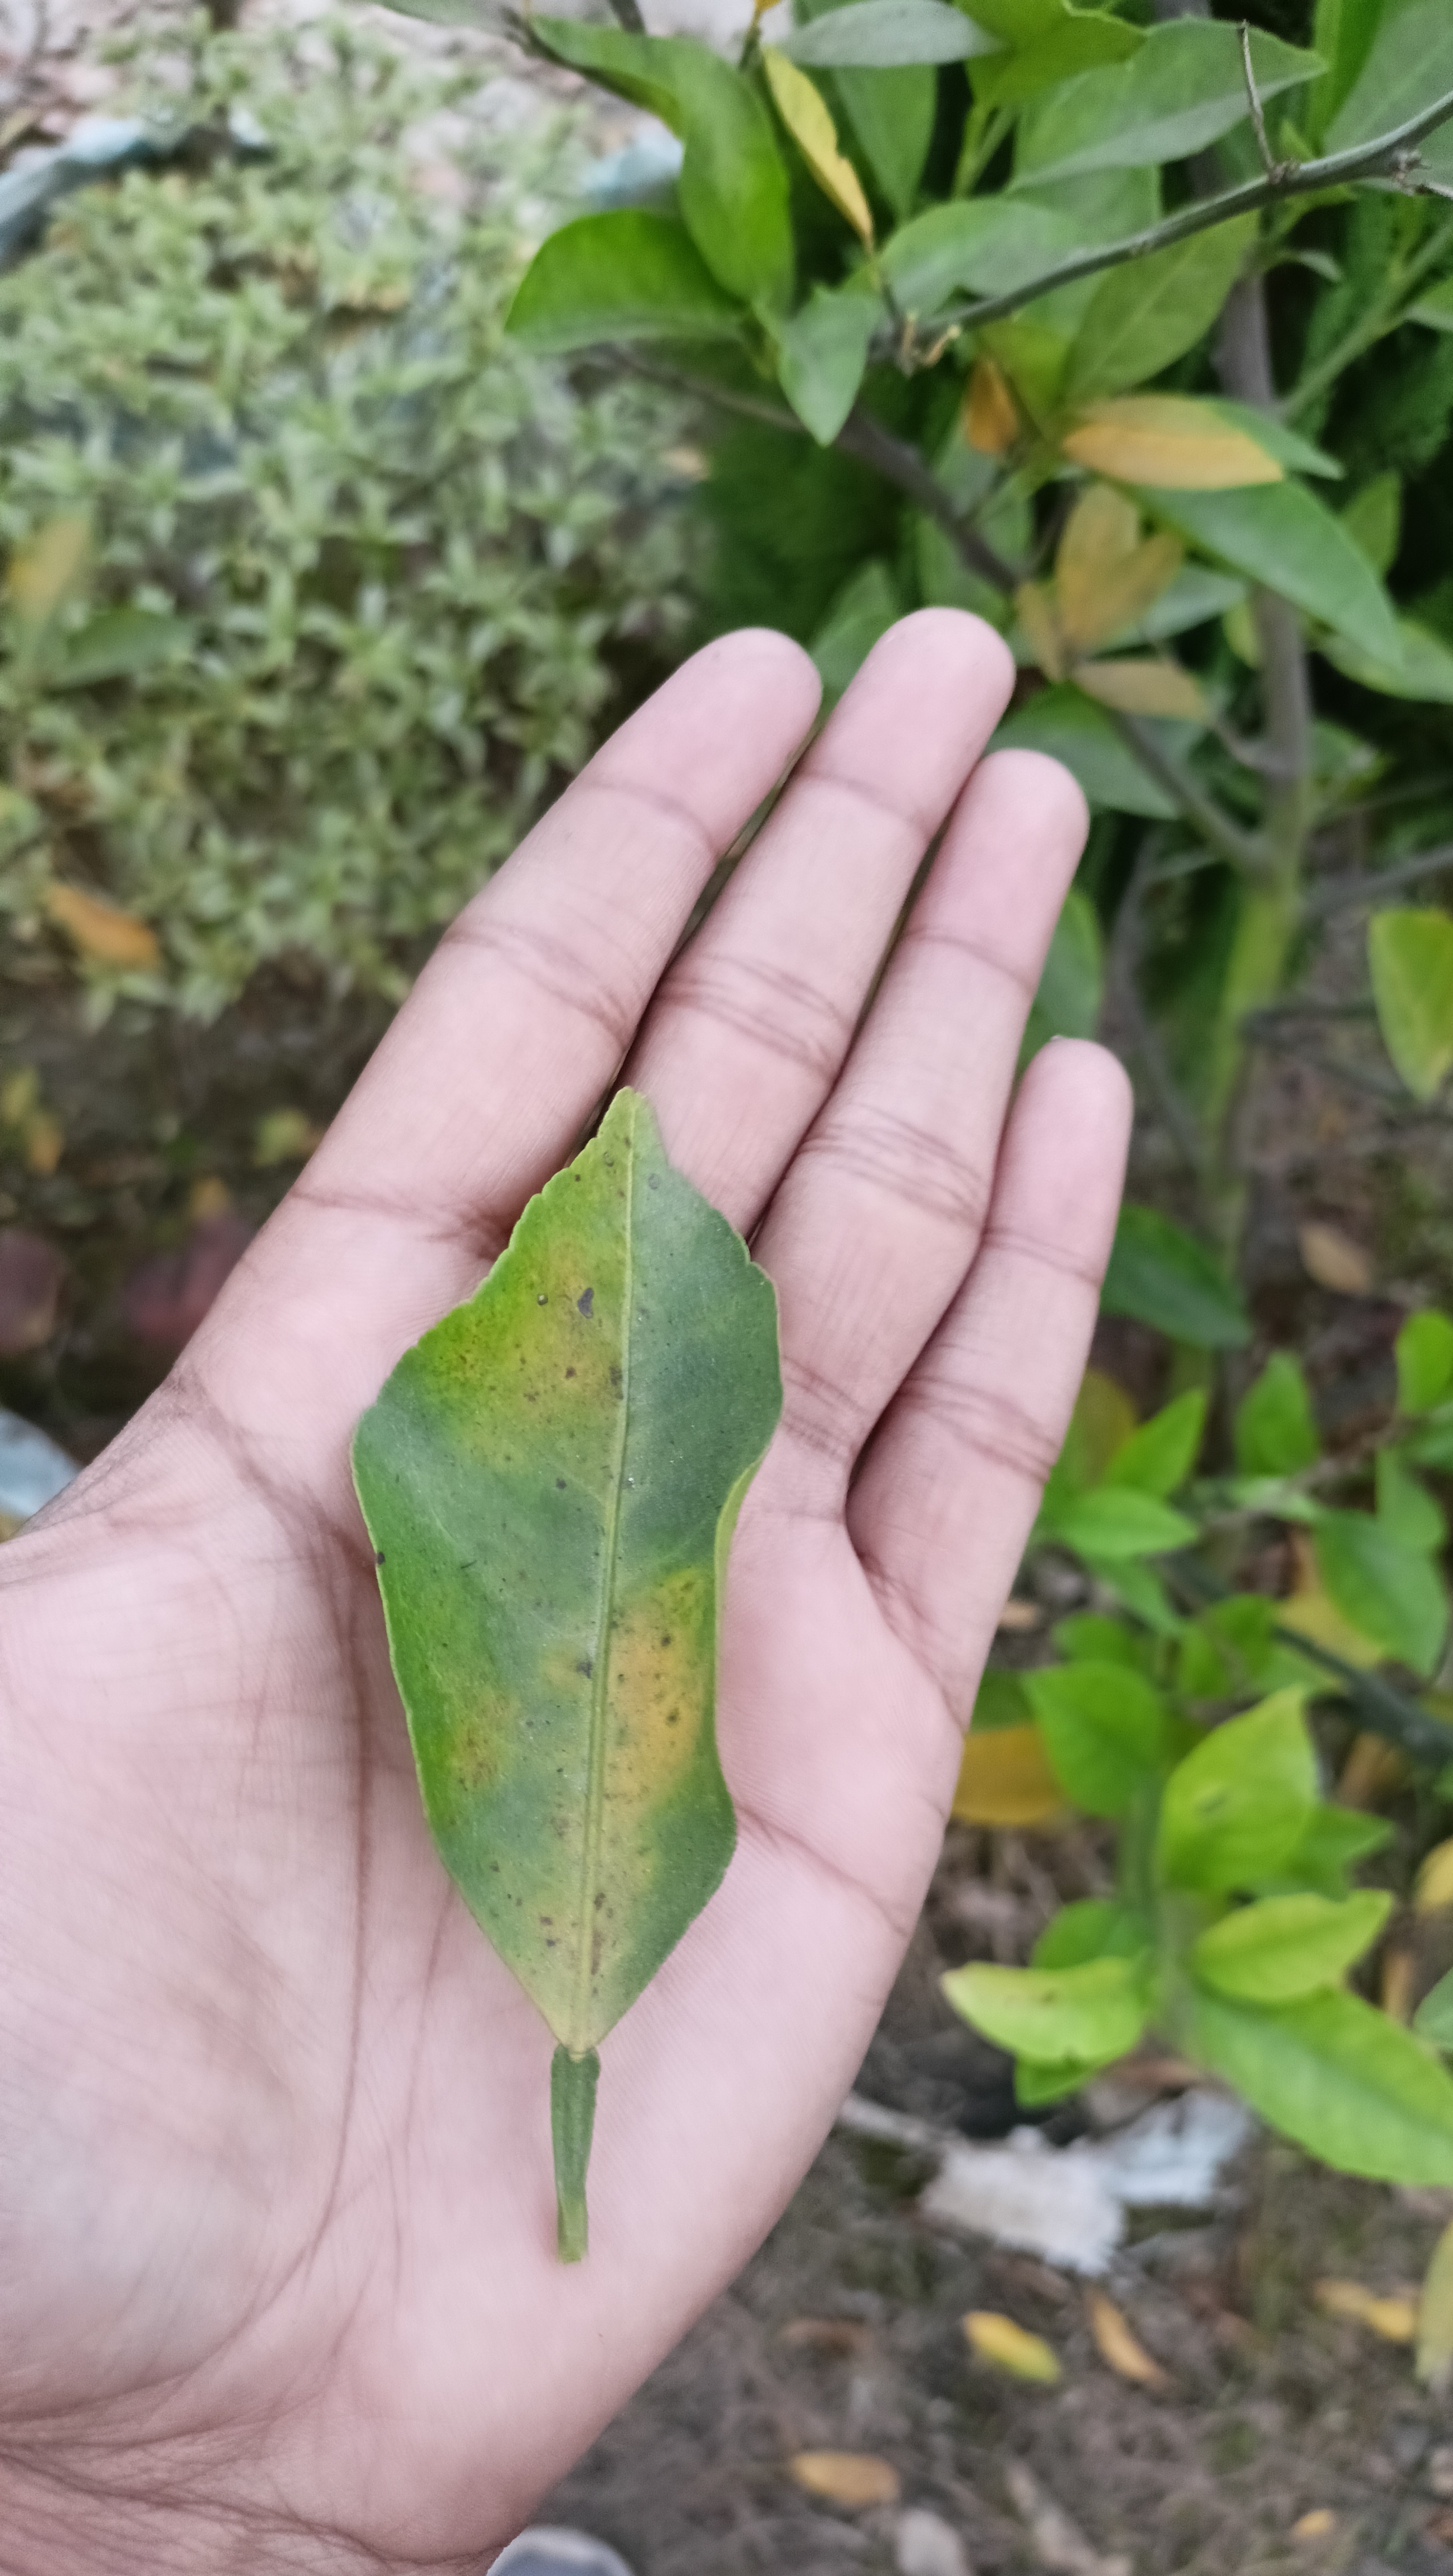
Mandarin leaf variety: Darjeling